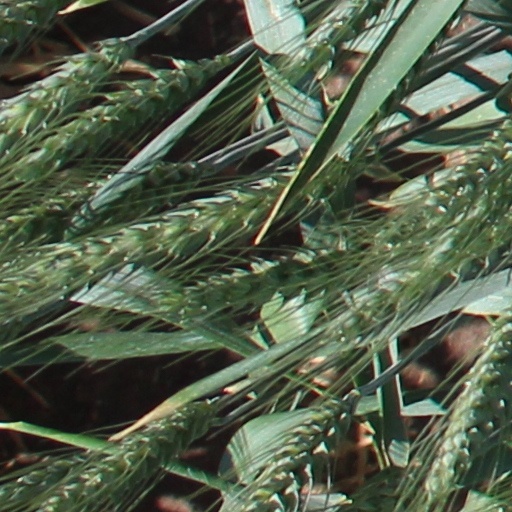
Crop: wheat